Alexander Ostrovsky

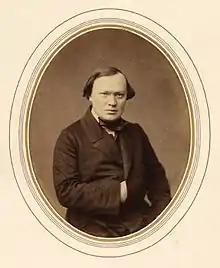
Portrait of Ostrovsky by Sergei Levitsky, 1856

In 1858 "Not of the Same Ilk" (Не сошлись характерами), originally a novelette, came out. Subtitled "The Picture of the Moscow Life" and telling the story of an impoverished nobleman who marries a rich merchant woman only to be horrified by her stinginess, it was not of Ostrovsky's best. By far more significant was his next one, "A Protégée of the Mistress" (Воспитанница, 1859), continuing the 'degradation of the nobility' theme and written during his three weeks' visit to Saint Petersburg in 1858. It was banned from being staged on 23 October of the same year by Alexander Timashev after a censor in his report posed a question: "Should we indeed give way to a play showing such immorality in Russian landowners' daily life?"